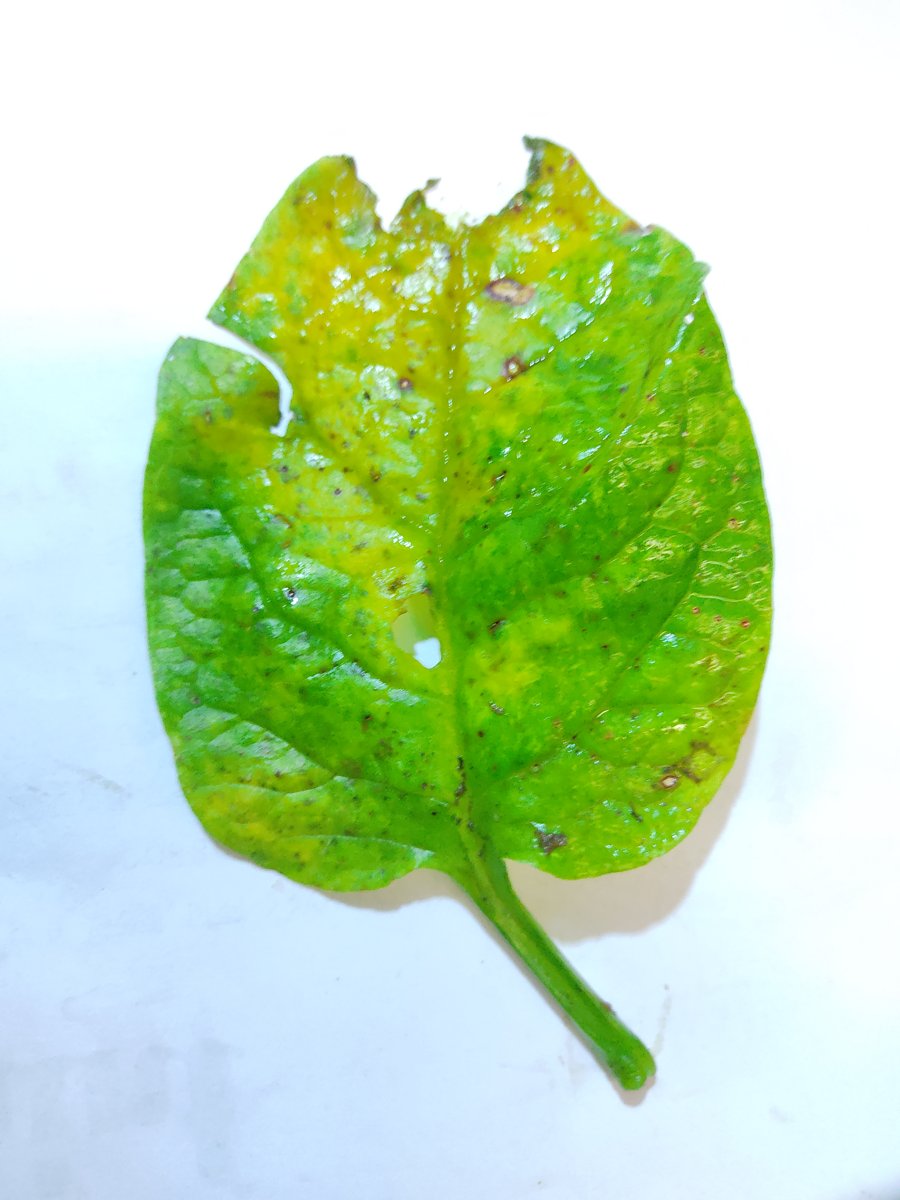
Label: Downy-Mildew